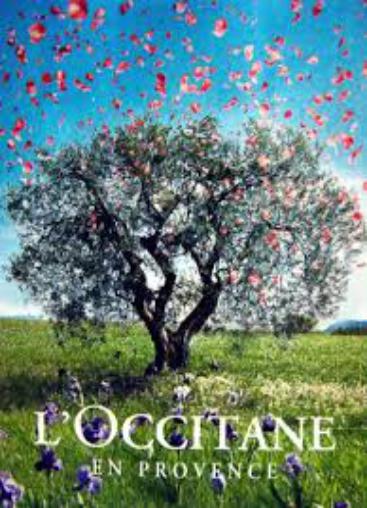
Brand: L'Occitane en Provence
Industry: Necessities